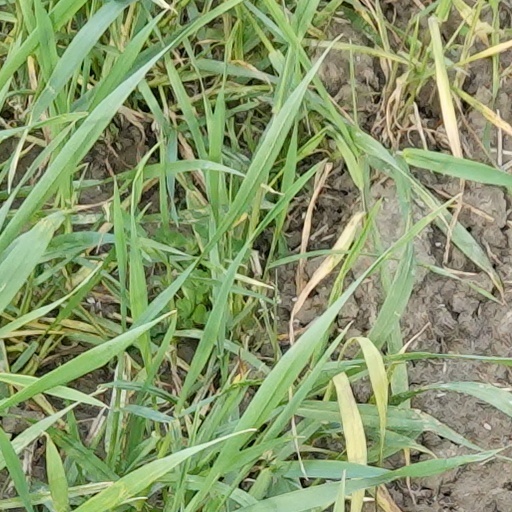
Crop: wheat